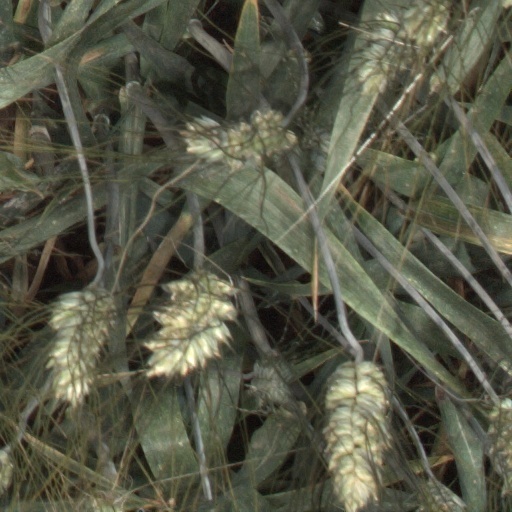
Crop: wheat